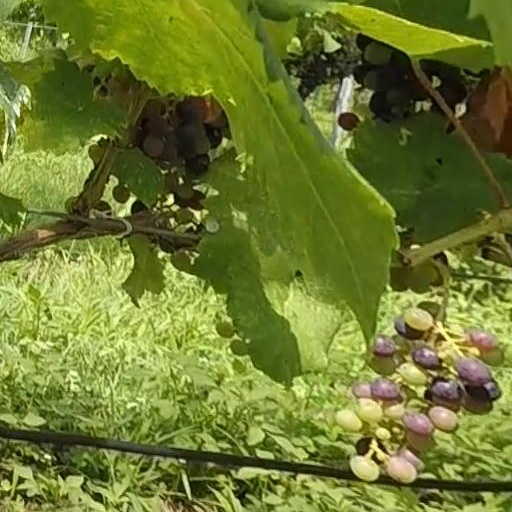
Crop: grape